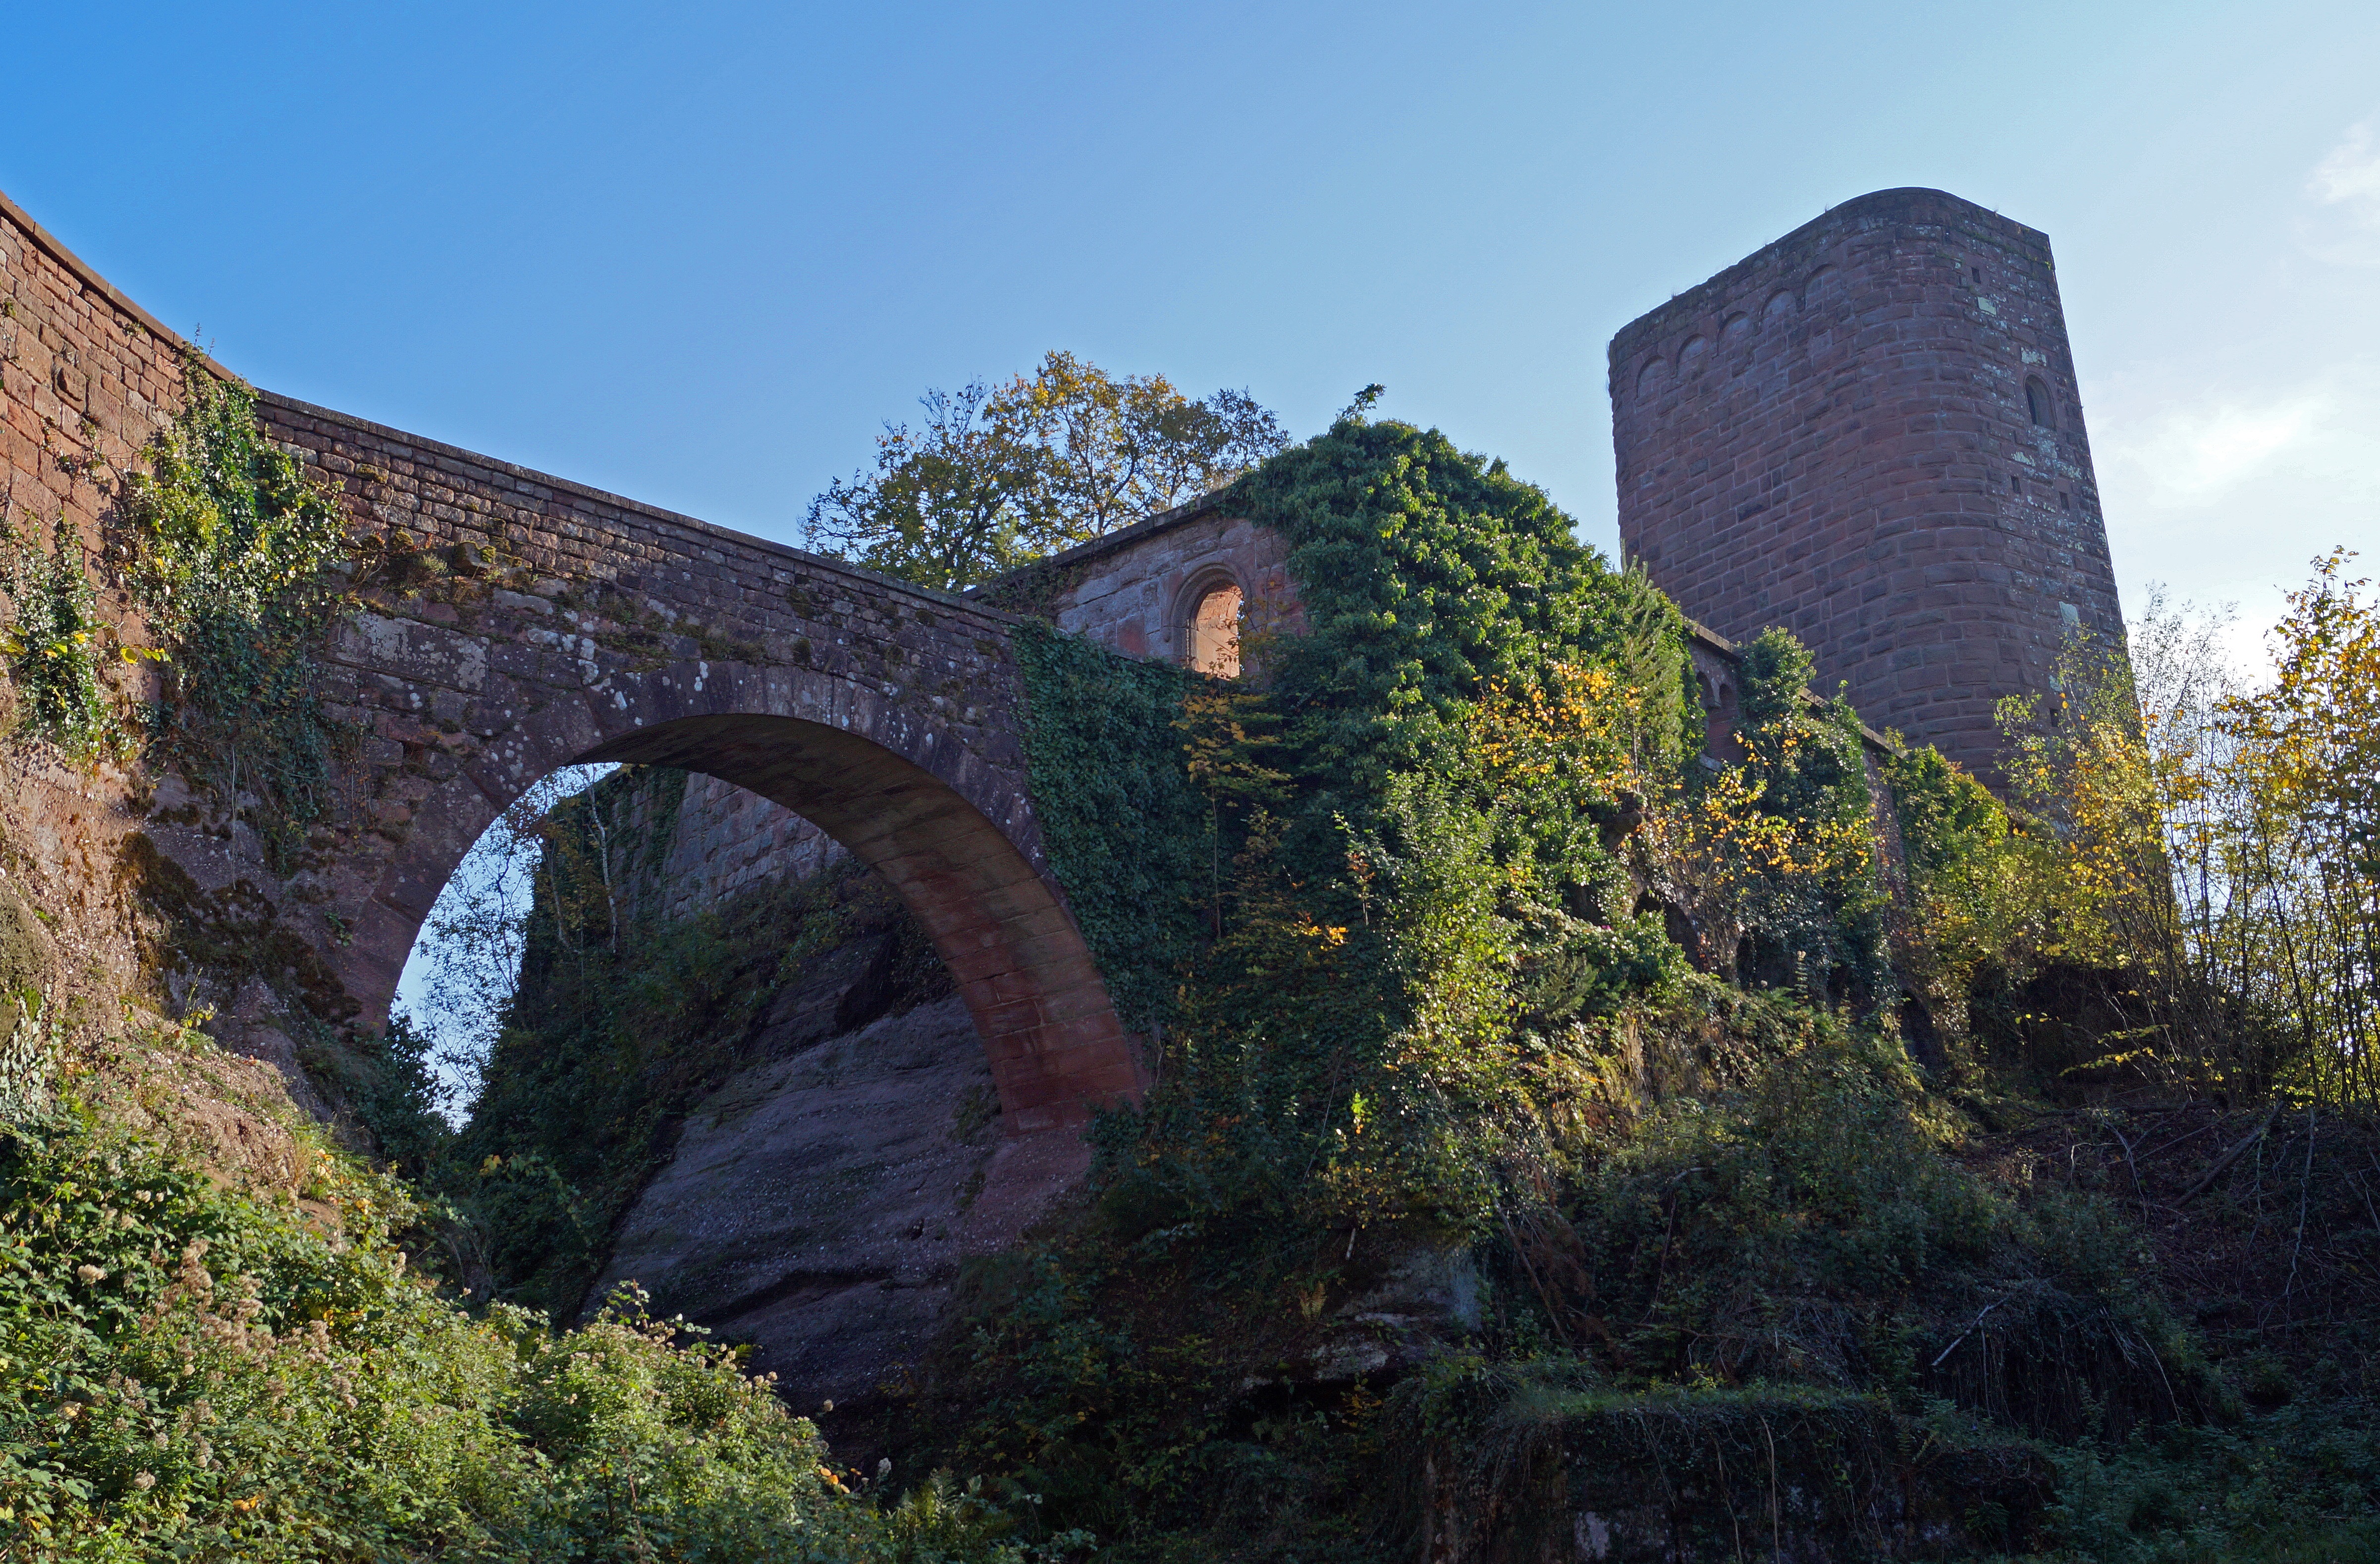
bridge, france, arch, castle, landmark, ruin, waterway, ruins, viaduct, heritage, alsace, vosges north, ruin of the hunebourg